Main Library of Cardinal Stefan Wyszynski University, Warsaw

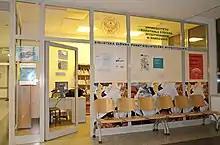
Main library branch at the Woycickiego campus

The library's information system is managed by the Director of the Main Library. The Main Library is the base of the system connected with four faculty libraries: